Kiryat Eliezer, Haifa

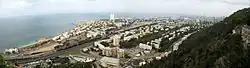
The Kiryat Eliezer (bottom) and Bat Galim (top) neighborhoods

Kiryat Eliezer is a neighborhood in north-western Haifa, Israel, south of Bat Galim.